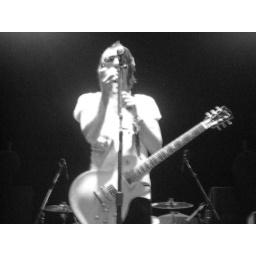
Alex in black and white